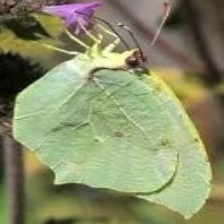
Species: CLEOPATRA
Butterfly family (ImageNet category): sulphur_butterfly